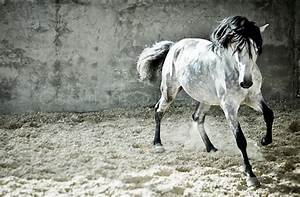
Label: cavallo